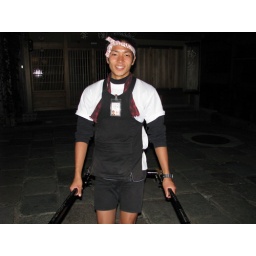
cute boy who pull me around on the cart wheel